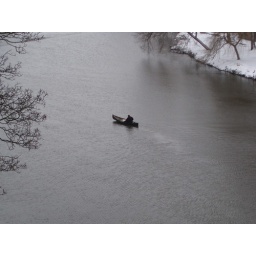
For some reason, there was a random guy all on his own in a little boat on the river in the snow. Crazy.